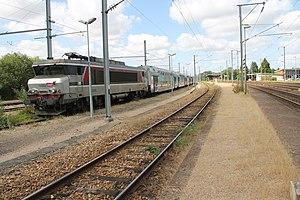
Rame TER Normandie sur une voie de garage de la gare de Serquigny, département de l'Eure, France.
La gare de Serquigny est une gare ferroviaire française des lignes de Mantes-la-Jolie à Cherbourg et de Serquigny à Oissel, située sur le territoire de la commune de Serquigny dans le département de l'Eure en région Normandie.